Andy Lally

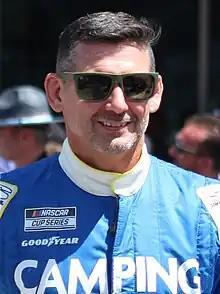
Lally at Indianapolis Motor Speedway in 2023

Andrew Joseph Lally (born February 11, 1975) is an American former professional auto racing driver who currently serves as the president for the Trans Am Series.